Caroline Dolehide

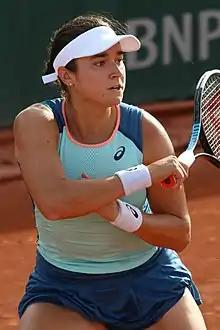
Dolehide at the 2022 French Open

Caroline Dolehide (born September 5, 1998) is an American professional tennis player. She achieved a career-high singles ranking of world No. 41 on 2 October 2023 and a doubles ranking of No. 9 on 26 August 2024. Dolehide has won two WTA Tour and one WTA 125 doubles titles, and also 17 titles on the ITF Women's Circuit, eight in singles and nine in doubles.